Sky position (RA, Dec in degrees): 190.758, 19.738
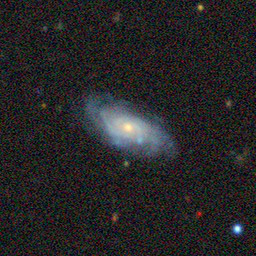
Galaxy morphology: Unbarred Tight Spiral Galaxies